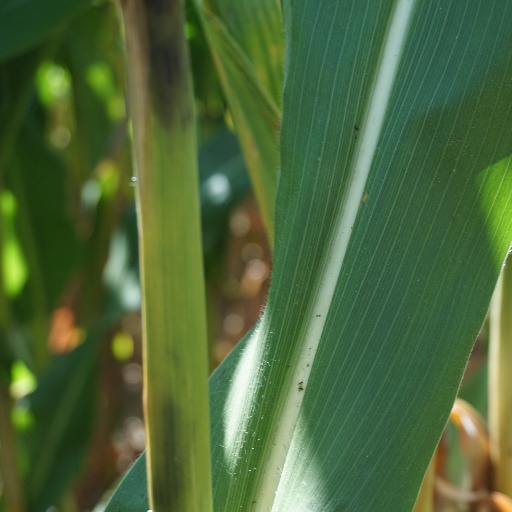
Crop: maize; corn